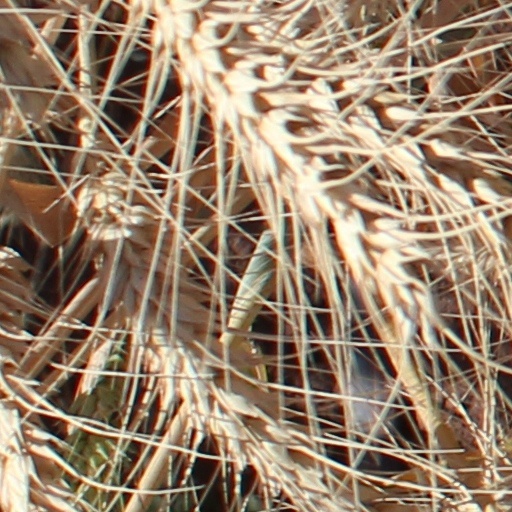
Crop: wheat